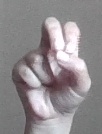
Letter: gaaf